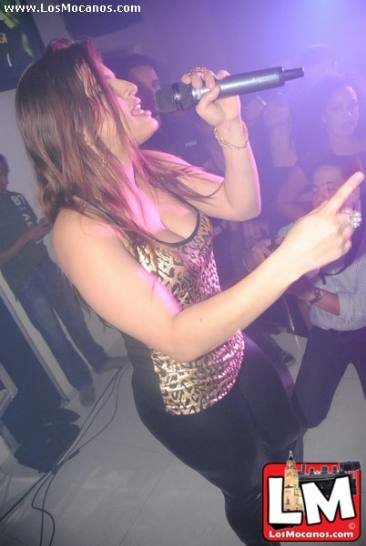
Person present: Yes